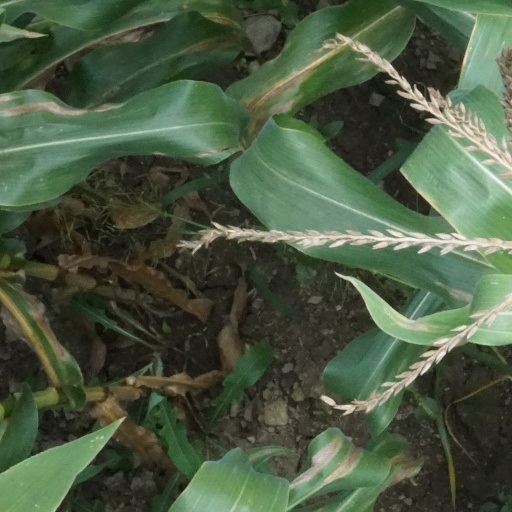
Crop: maize; corn